Armenian Catholic Eparchy of Alexandria

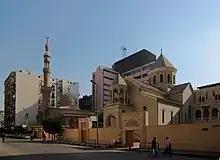
The Annunciation Cathedral, Cairo

Its cathedral is the Annunciation Cathedral is in Cairo and not in Alexandria as the title of the eparchy states.